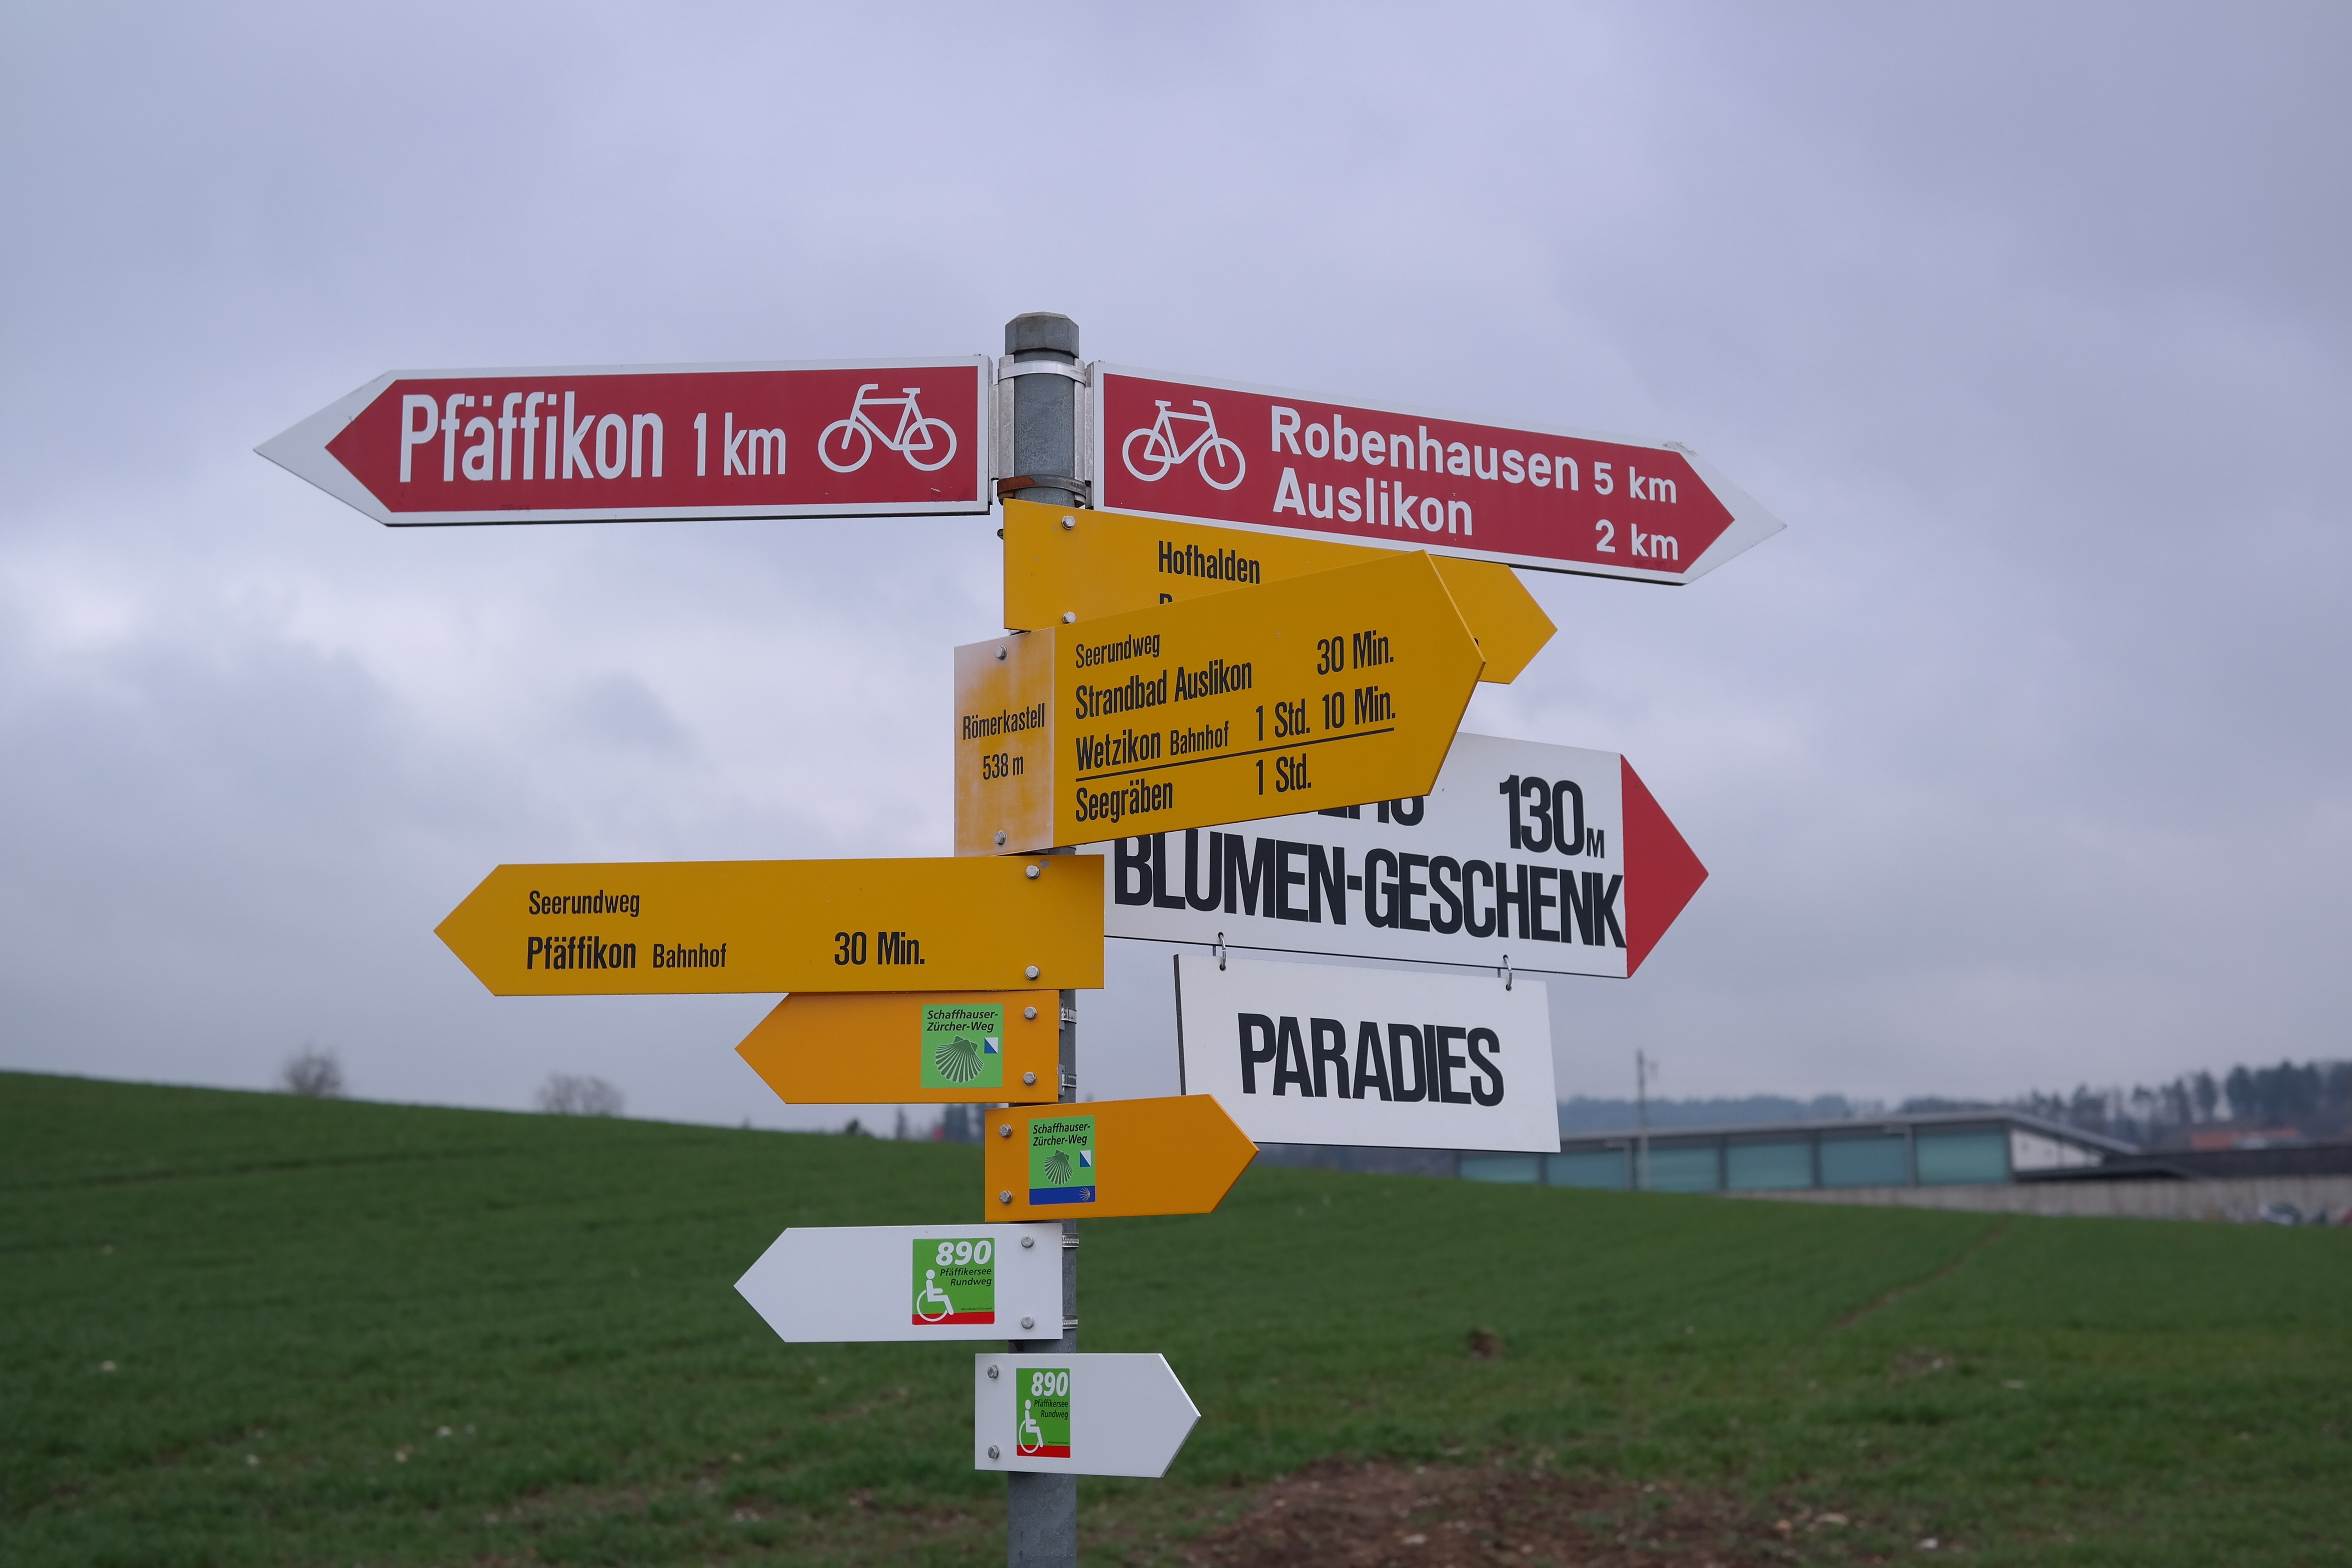
trail, advertising, sign, direction, street sign, signage, note, marking, shield, mark, directory, traffic sign, signposts, waymarks, migratory character, keeps, jubilee way bodenseekreis